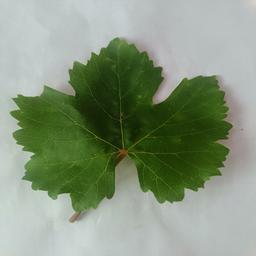
Label: Healthy Leaves